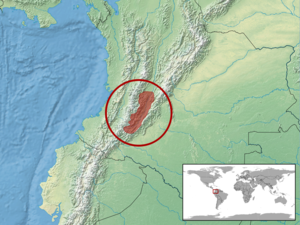
Ptychoglossus bicolor est une espèce de sauriens de la famille des Gymnophthalmidae.